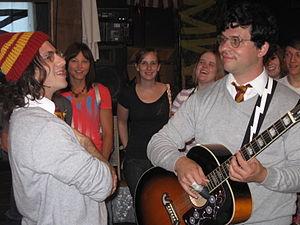
Harry and the Potters est un groupe de wizard rock américain, originaire de Norwood, dans le Massachusetts. Formé en 2002, le groupe transforme les romans de J. K. Rowling en chansons de rock, afin principalement de rendre le succès des livres plus accessible à travers de la musique.